USS Abraham Lincoln (CVN-72)

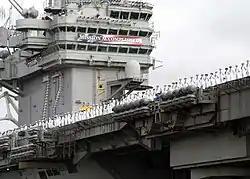
"Abraham Lincoln" returning to port carrying the Mission Accomplished banner, 2 May 2003

"Abraham Lincoln" and the carrier battle group and air wing helped deliver the opening salvos and air strikes in Operation Iraqi Freedom. During the air wing's deployment, some 16,500 sorties were flown and 1.6 million pounds of ordnance were used. Sea Control Squadron 35 (VS-35), the "Blue Wolves", was instrumental in delivering over of fuel to these strike aircraft, one of the largest aerial refueling undertakings by a carrier aviation squadron in history.